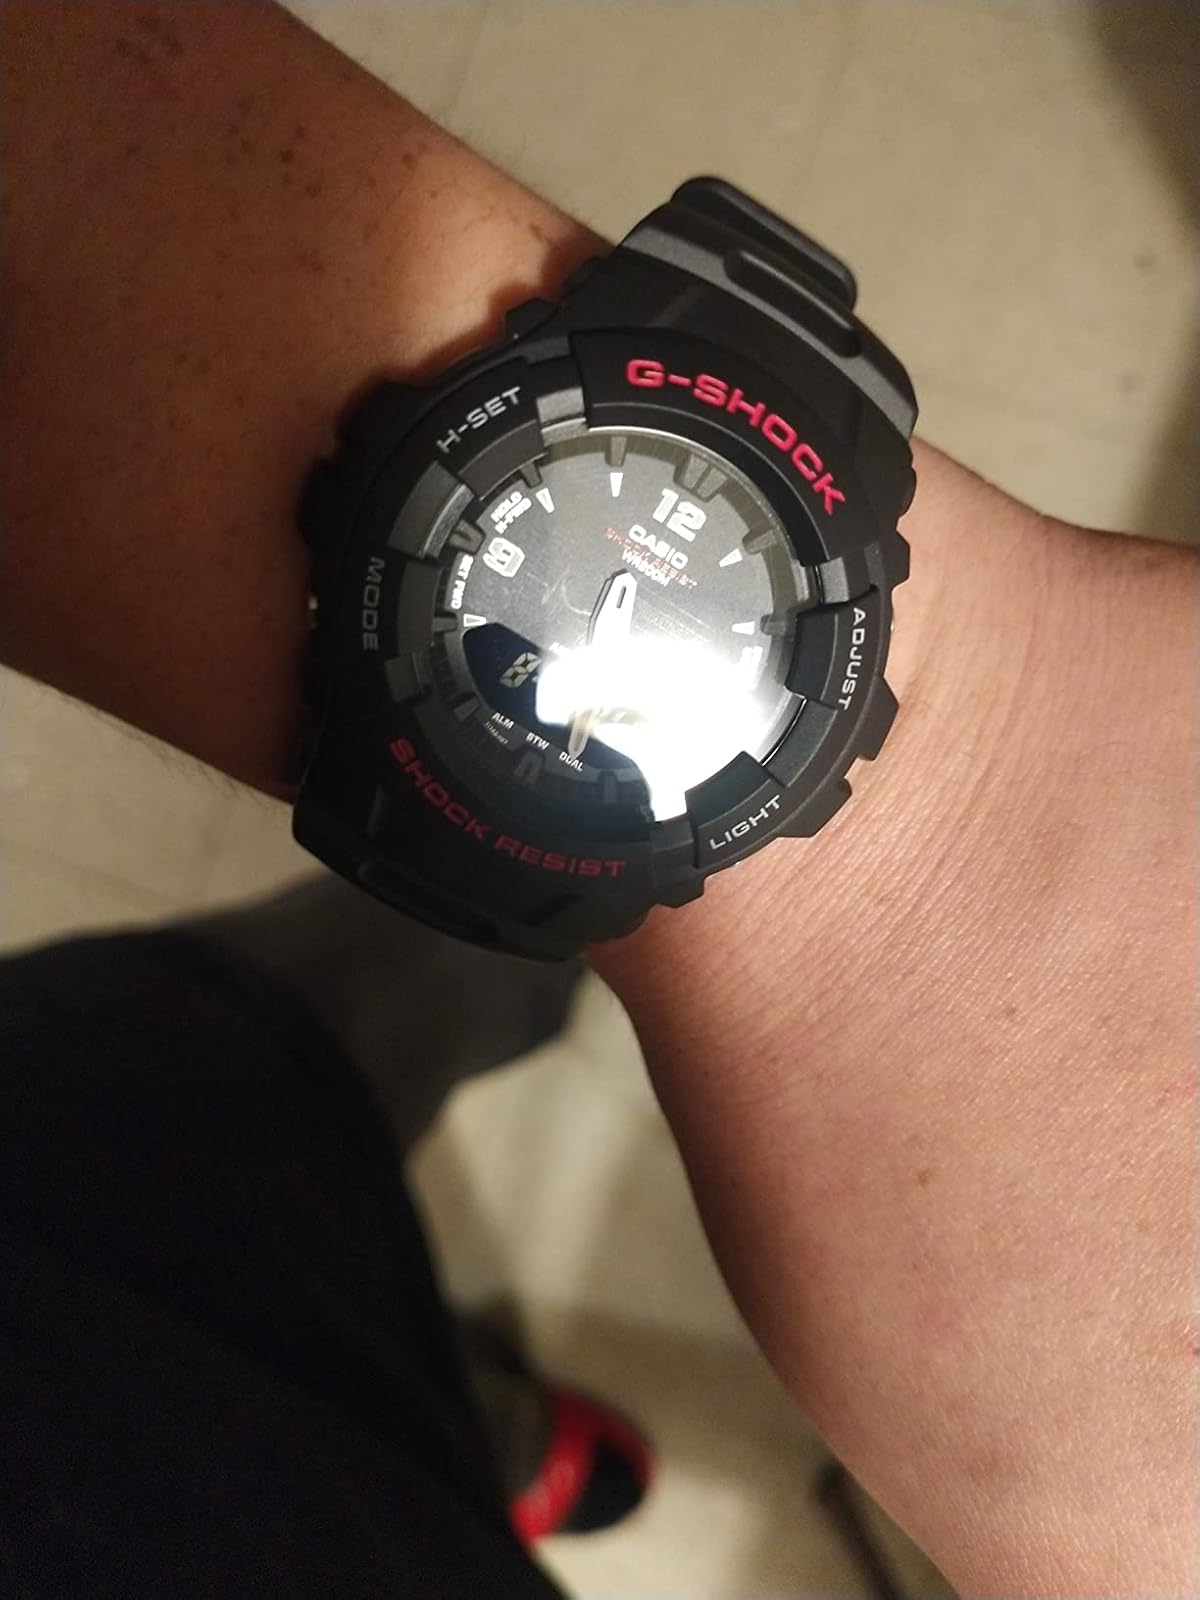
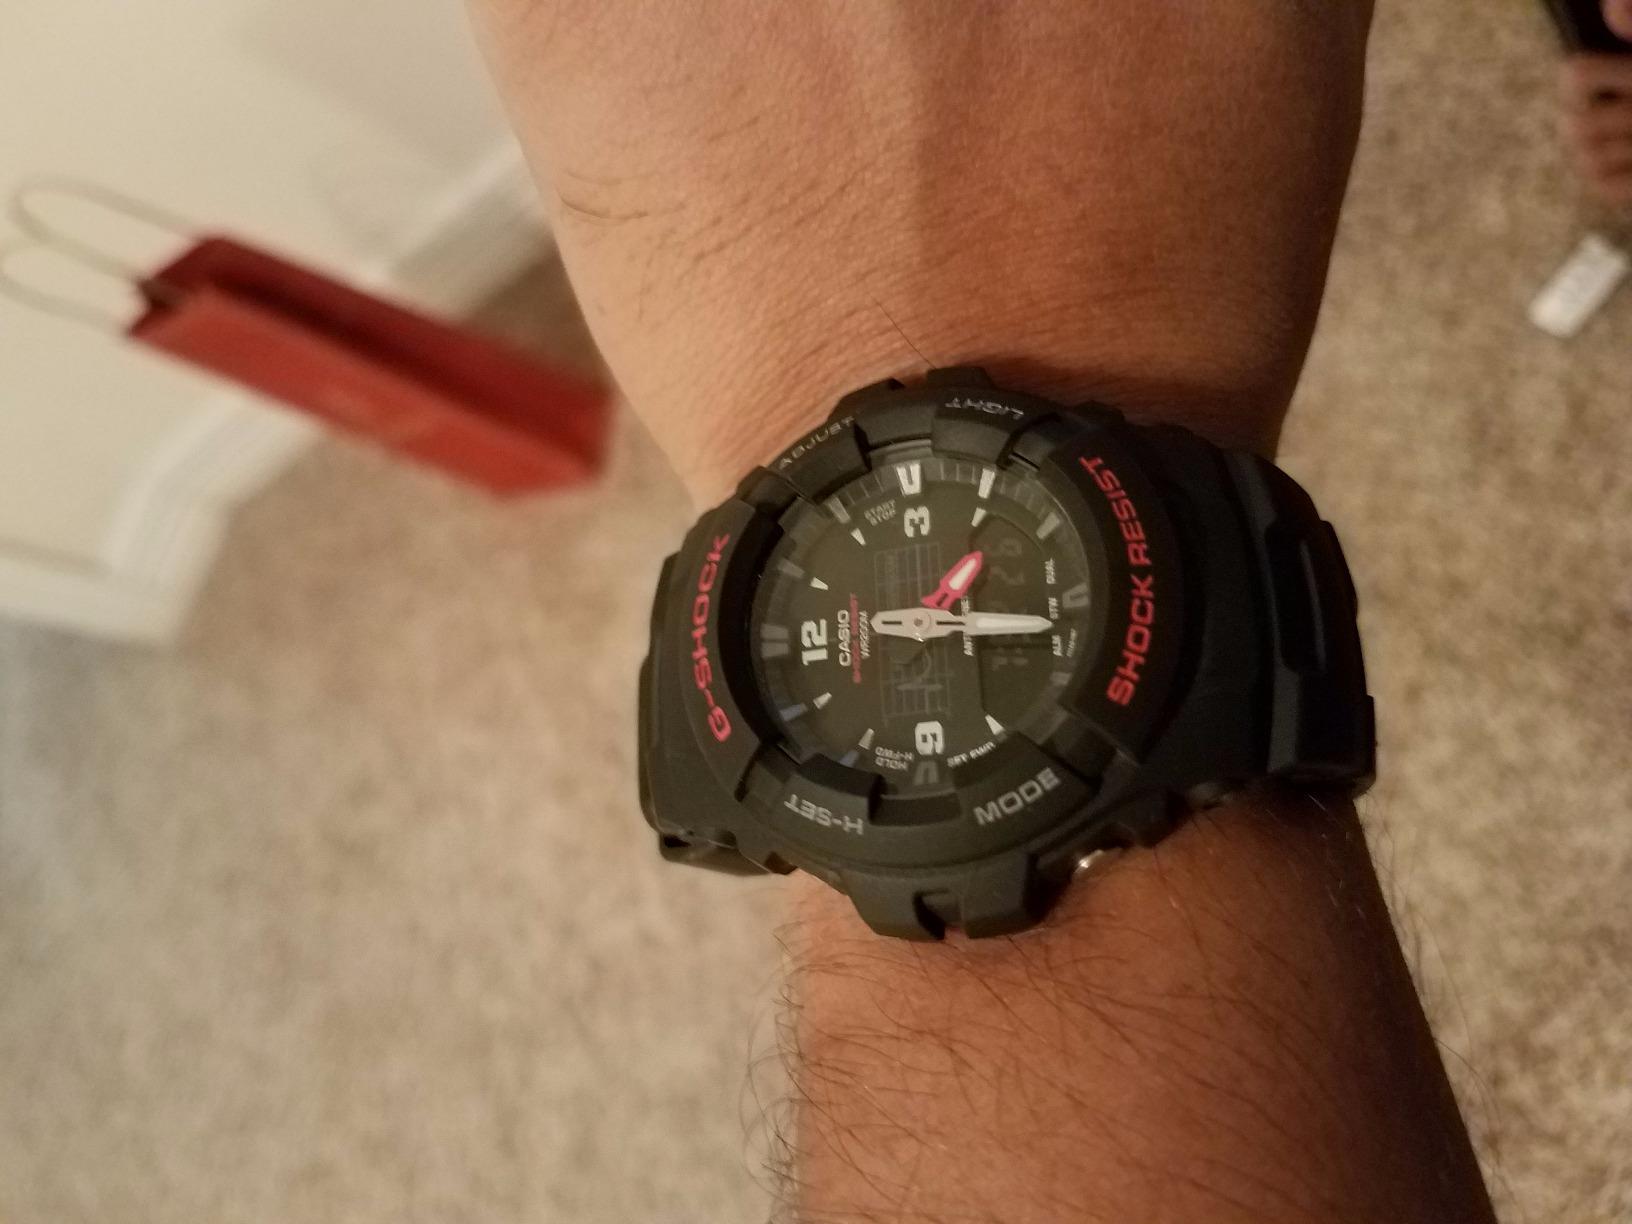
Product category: accessories_watch
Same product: yes